Lindrick Golf Club

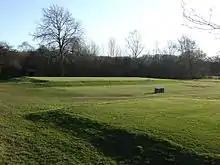
Lindrick Golf Club

Sheffield and District Golf Club was founded in 1891. The club was always known as Lindrick Golf Club, but did not officially acknowledge this name until 1934. The course on Lindrick Common was originally nine holes, designed by Buff Wilson and Old Tom Morris, and was extended to 18 holes in 1894. Major changes to the course layout were made in 1932, to avoid two holes being played over the A57. Tom Dunn, William Herbert Fowler, Harry Colt, Willie Park Jr., Alister MacKenzie, Fred Hawtree, Donald Steel, Cameron Sinclair and Ken Moodie are among the architects to have been consulted and worked on the course through the years.